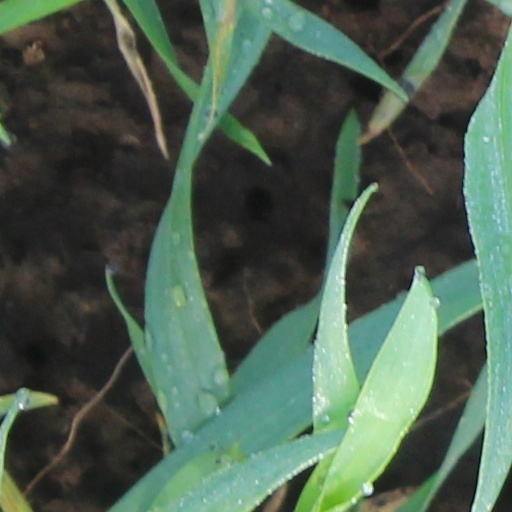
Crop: wheat